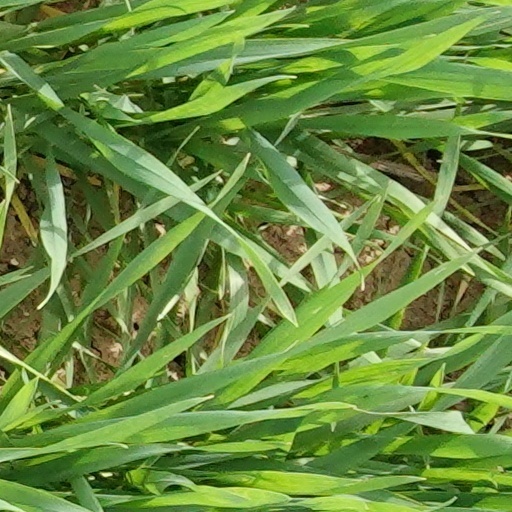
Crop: wheat